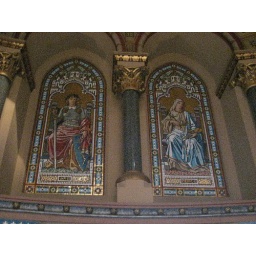
two windows over the door leading to garfield's statue.